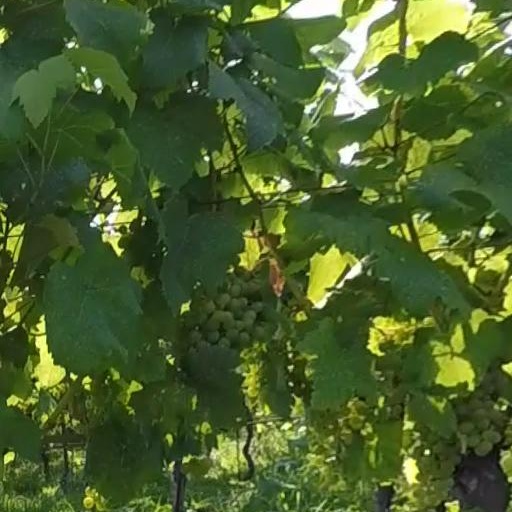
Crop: grape